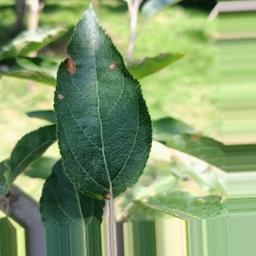
Label: Alternaria